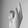
ASL letter: K